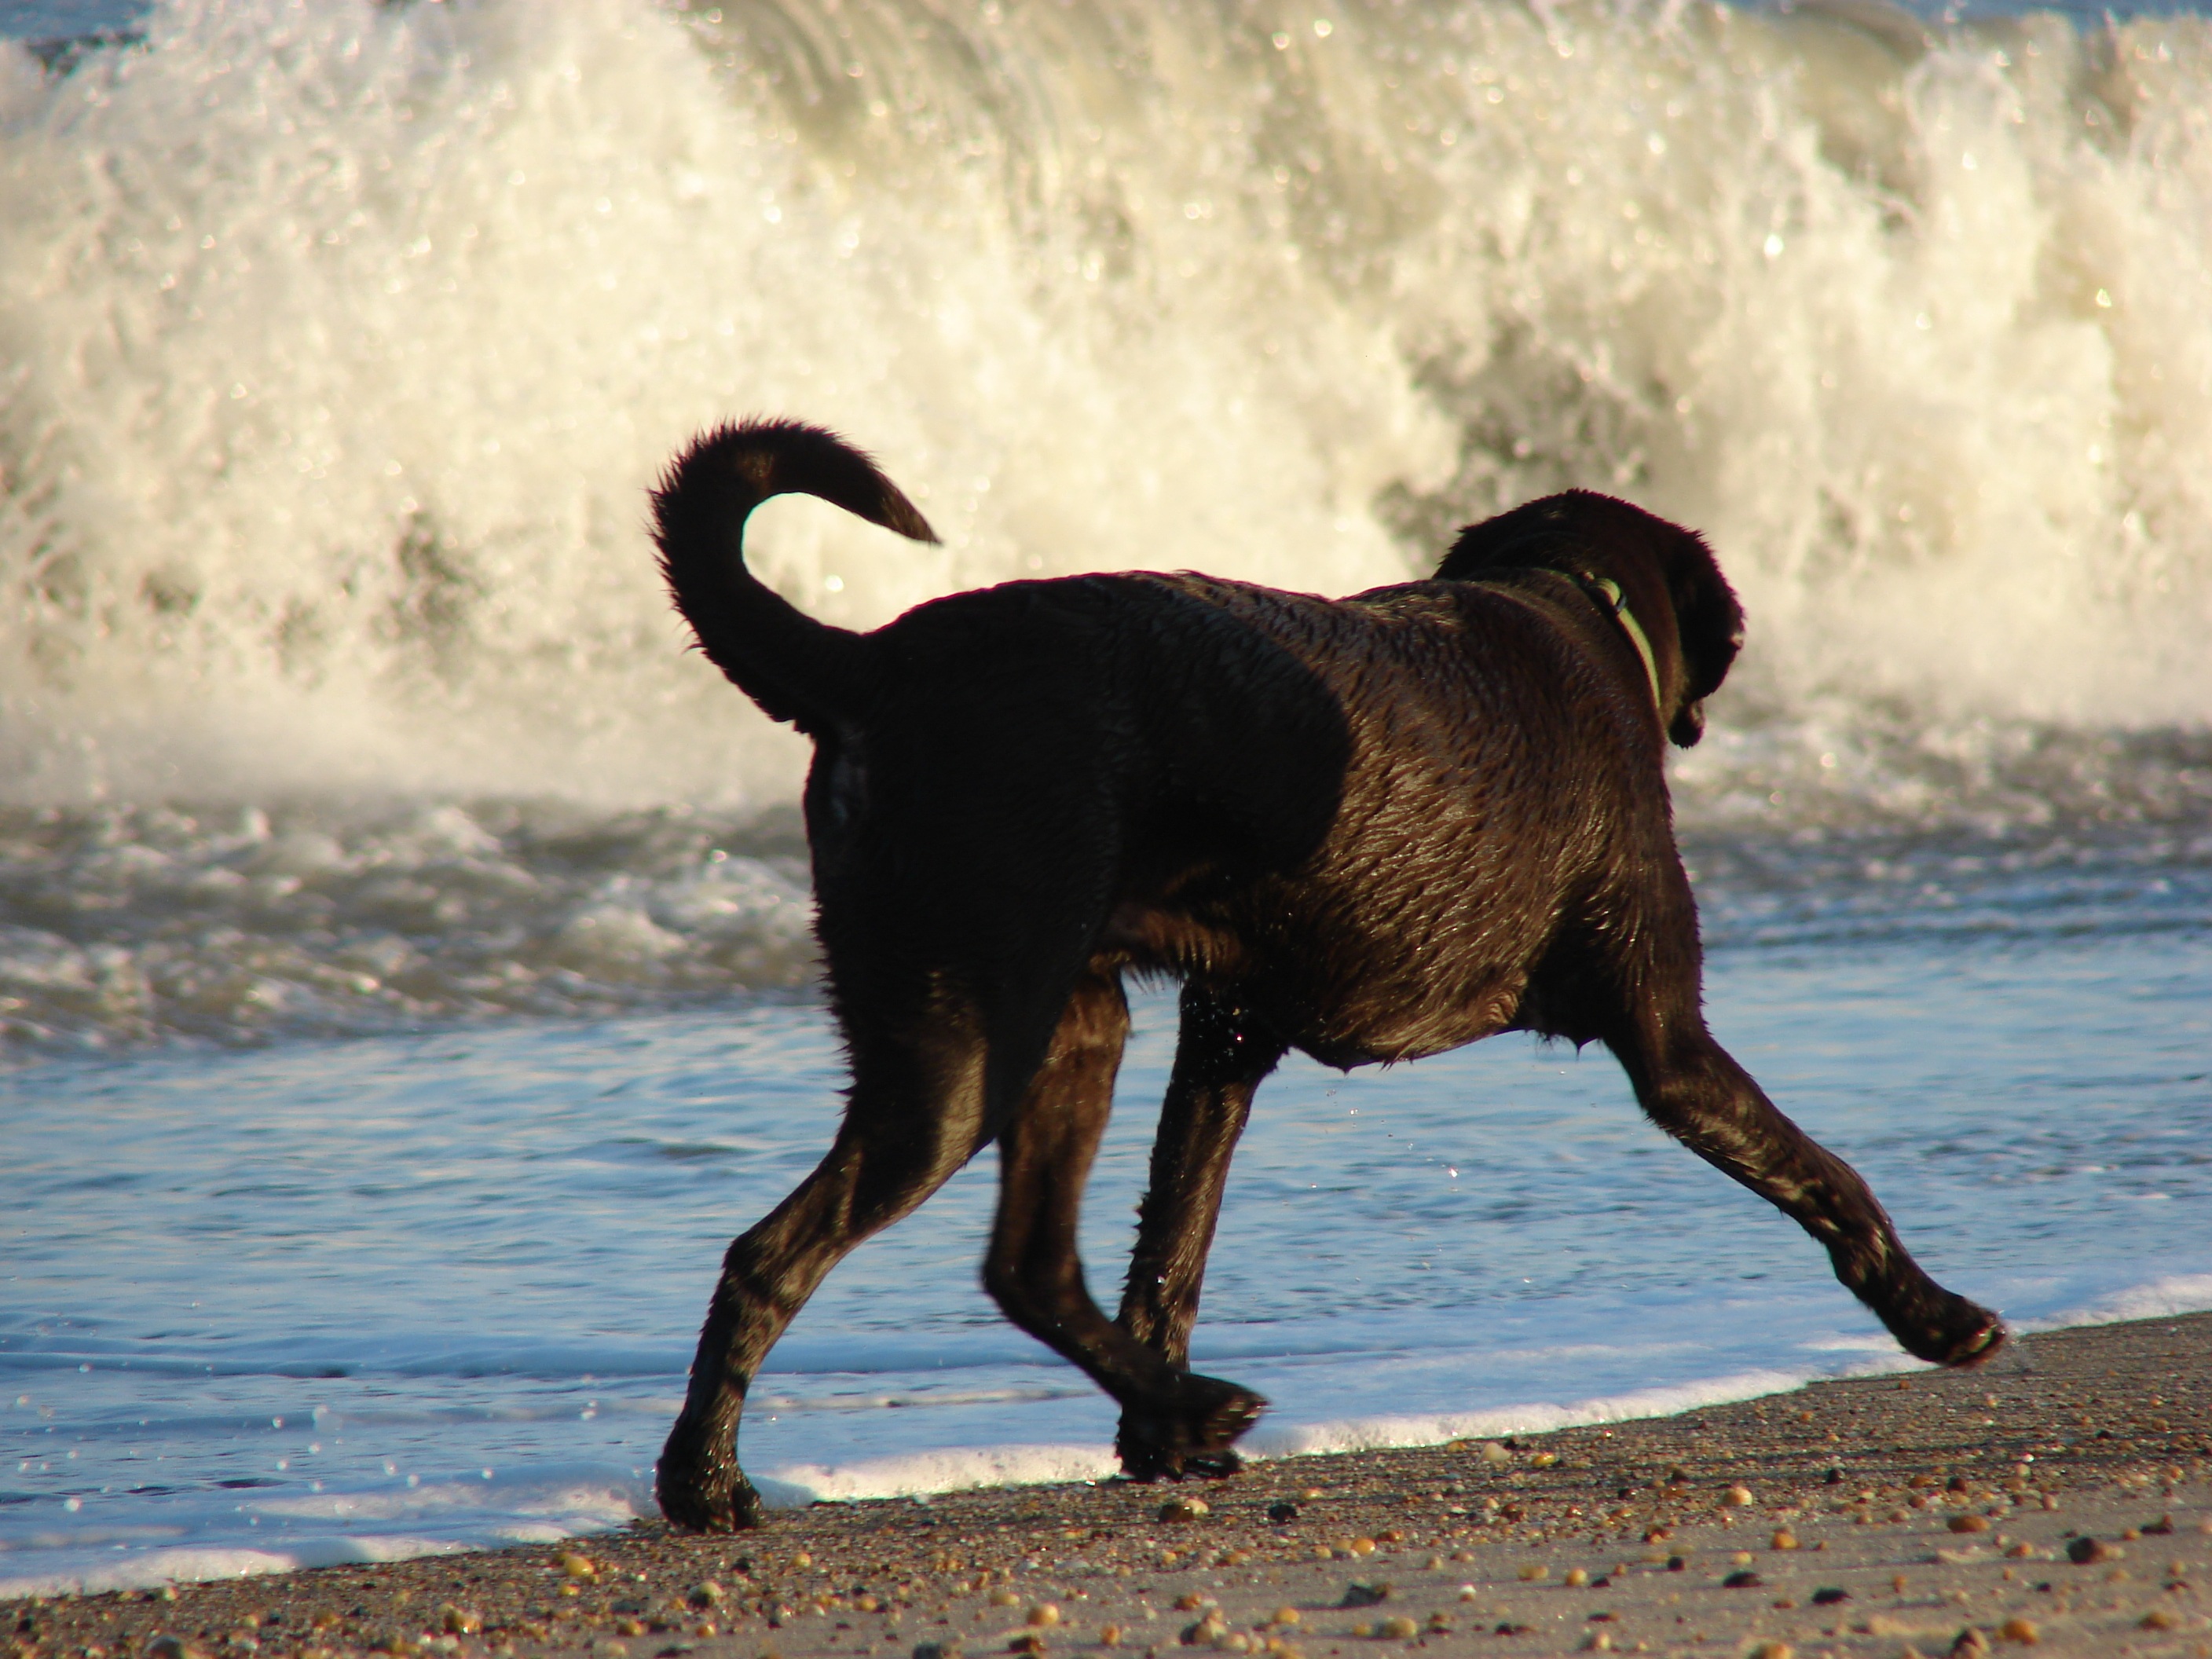
beach, dog, mammal, vertebrate, labrador retriever, labrador, dog like mammal